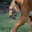
Label: tiger